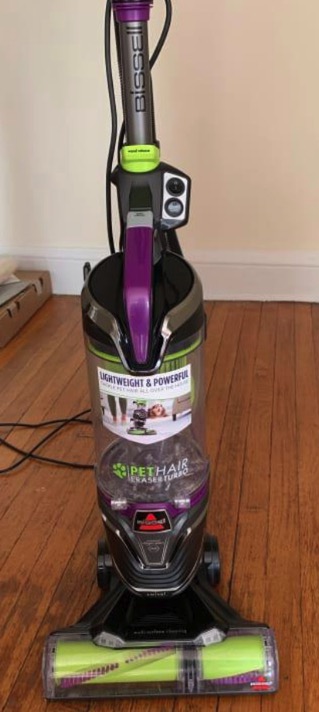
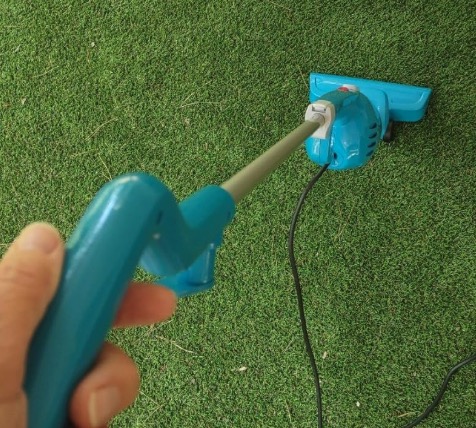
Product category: items_vacuum
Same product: no